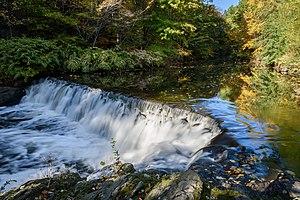
Le jardin botanique de New York, situé à New York, est l'un des premiers jardins botaniques des États-Unis.